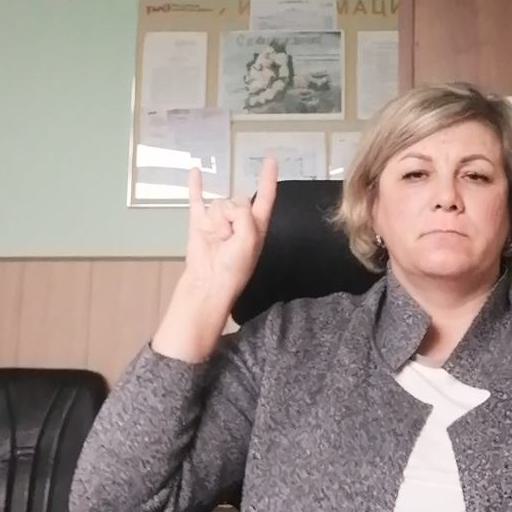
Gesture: rock